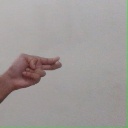
अक्षर: ह